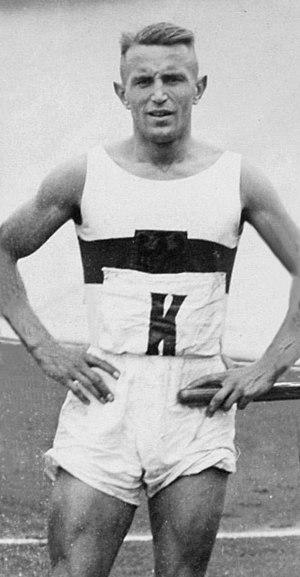
Otto Neumann est un athlète allemand spécialiste du 400 mètres. Affilié au Deutscher Sportclub Berlin, il mesurait 1,78 m pour 71 kg.